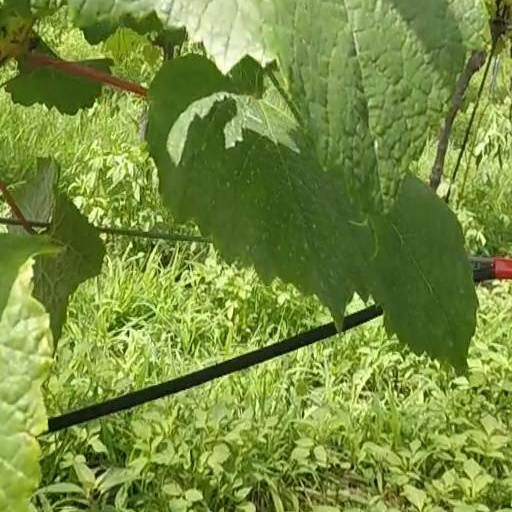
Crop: grape